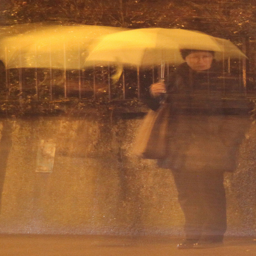
A woman is standing under an umbrella in the rain.
A woman stands in the rain holding up her umbrella.
A woman with umbrella standing in rain next to wall.
A very fuzzy double exposure of a person holding an umbrella.
A double exposed photo of a person standing with an umbrella.